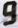
Number: 9